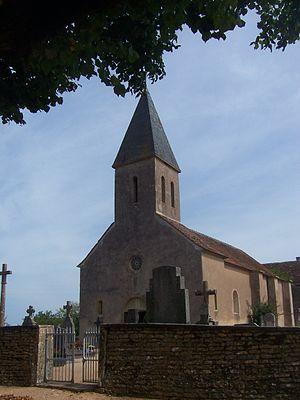
Eglise de Vitry-lès-Cluny
Vitry-lès-Cluny est une ancienne commune française située dans le département de Saône-et-Loire, en région Bourgogne-Franche-Comté.